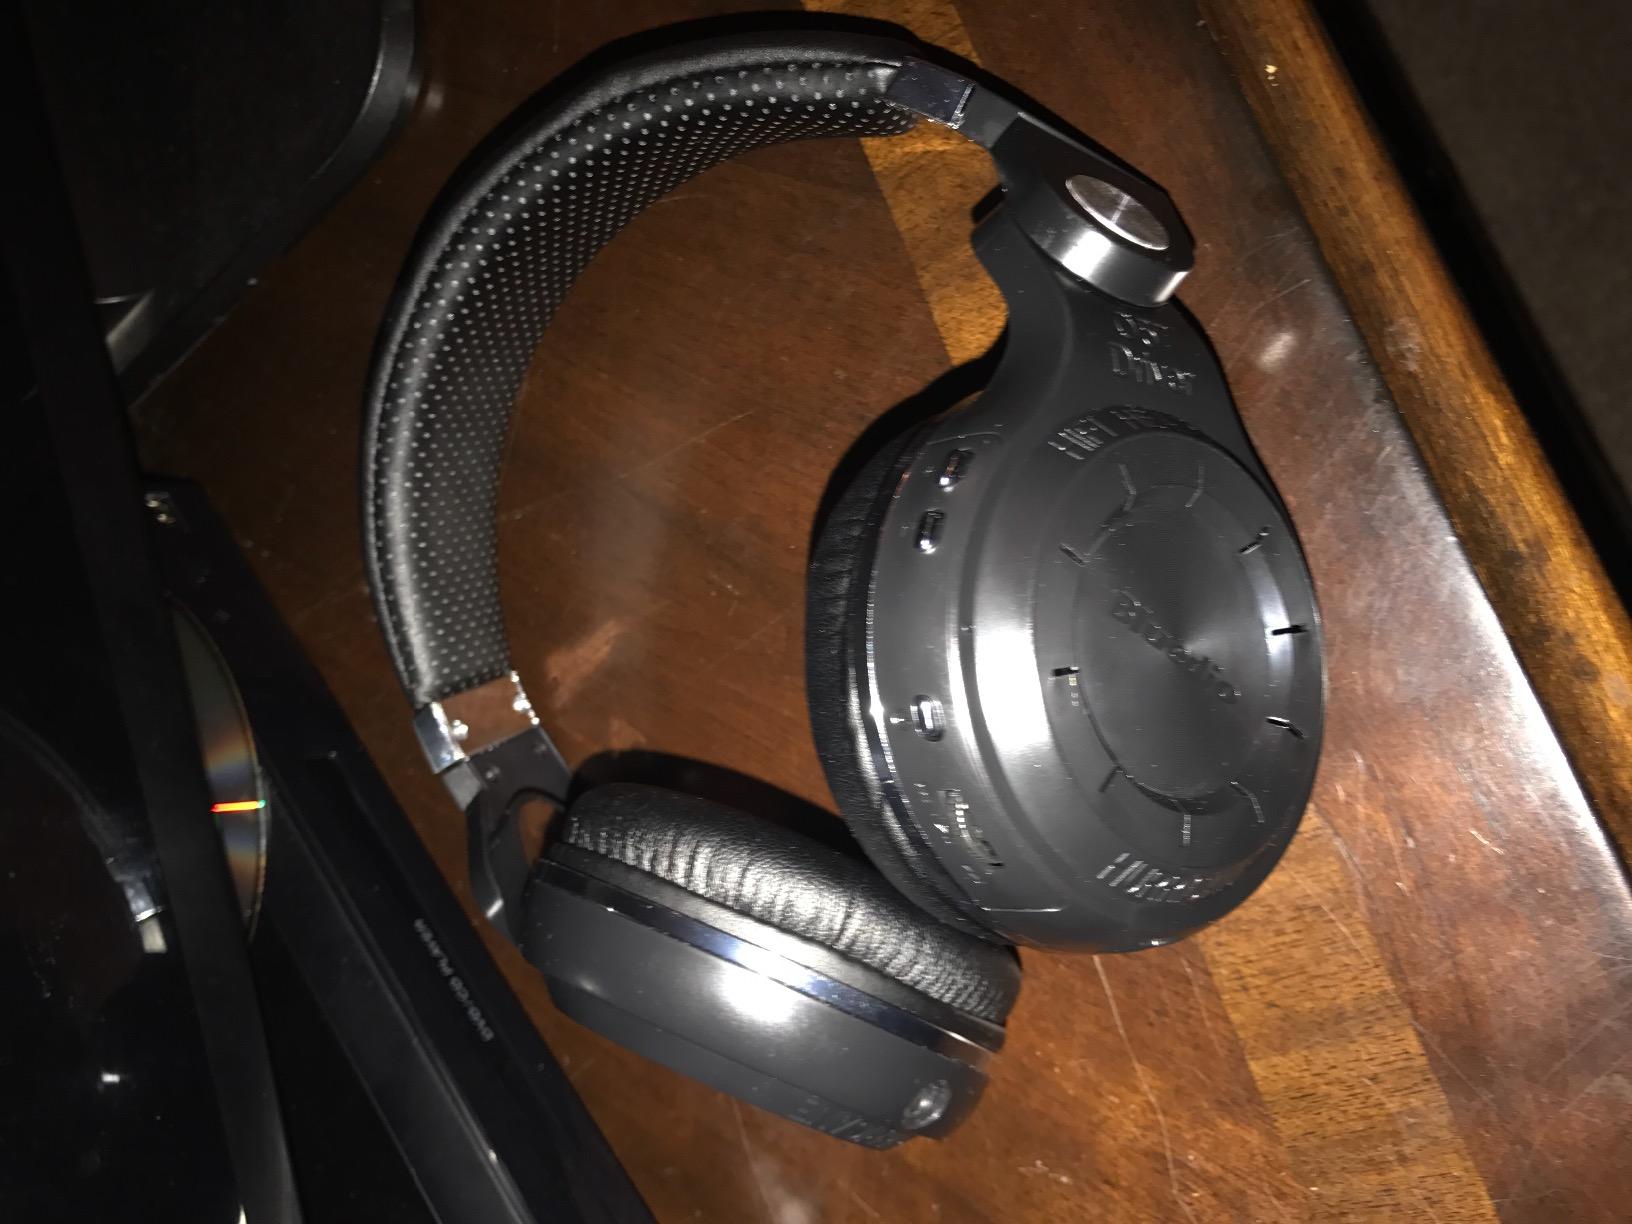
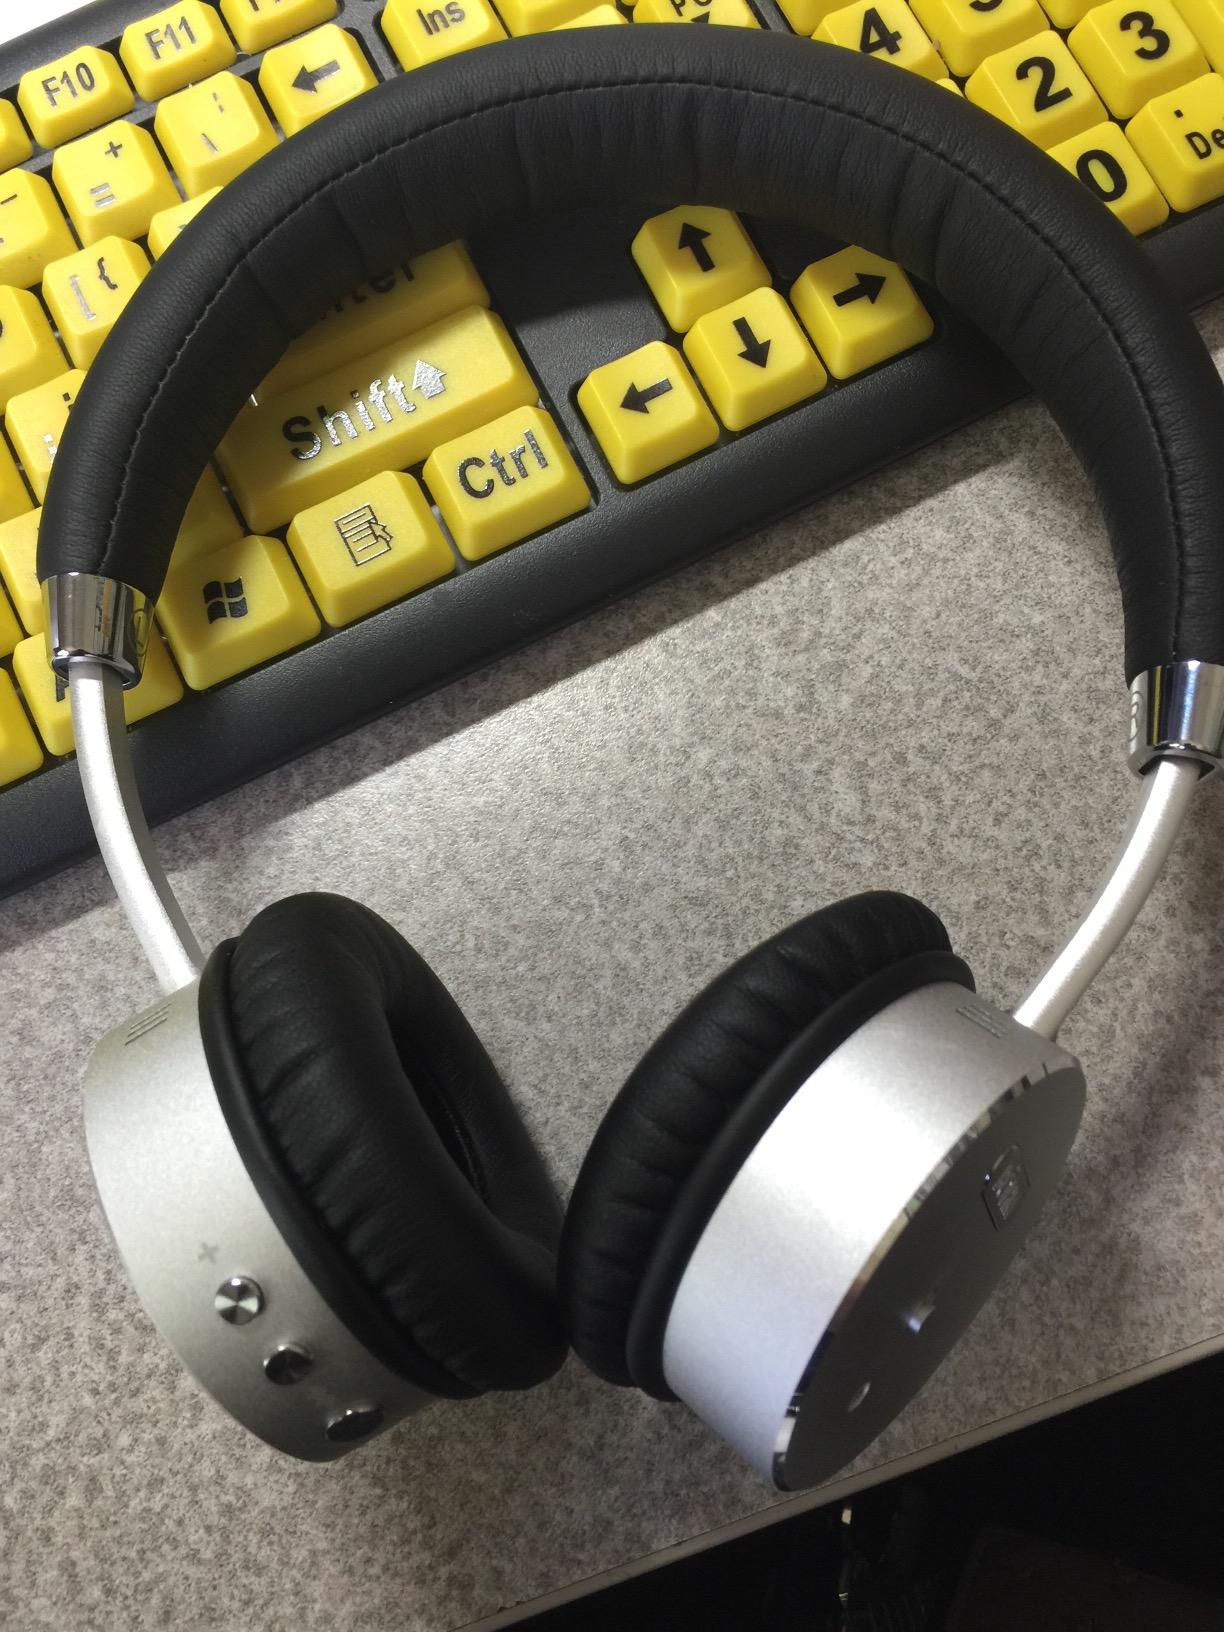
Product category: headphones
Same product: no